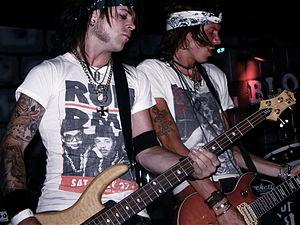
Vains of Jenna est un groupe de hard rock suédois, originaire de Falkenberg. Le groupe est formé en 2005 et séparé en 2012.